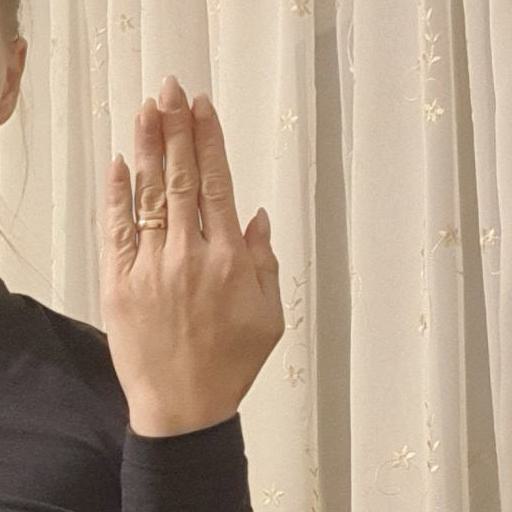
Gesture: stop_inverted